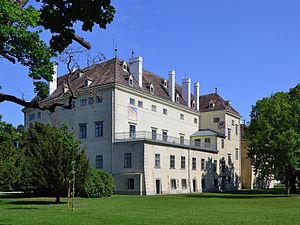
Les châteaux de Laxenbourg sont un ensemble de résidences impériales et royales dans la commune de Laxenbourg, près de Vienne. Ce sont l'ancien château, le nouveau château, le "Blauer Hof" et le Franzensburg.